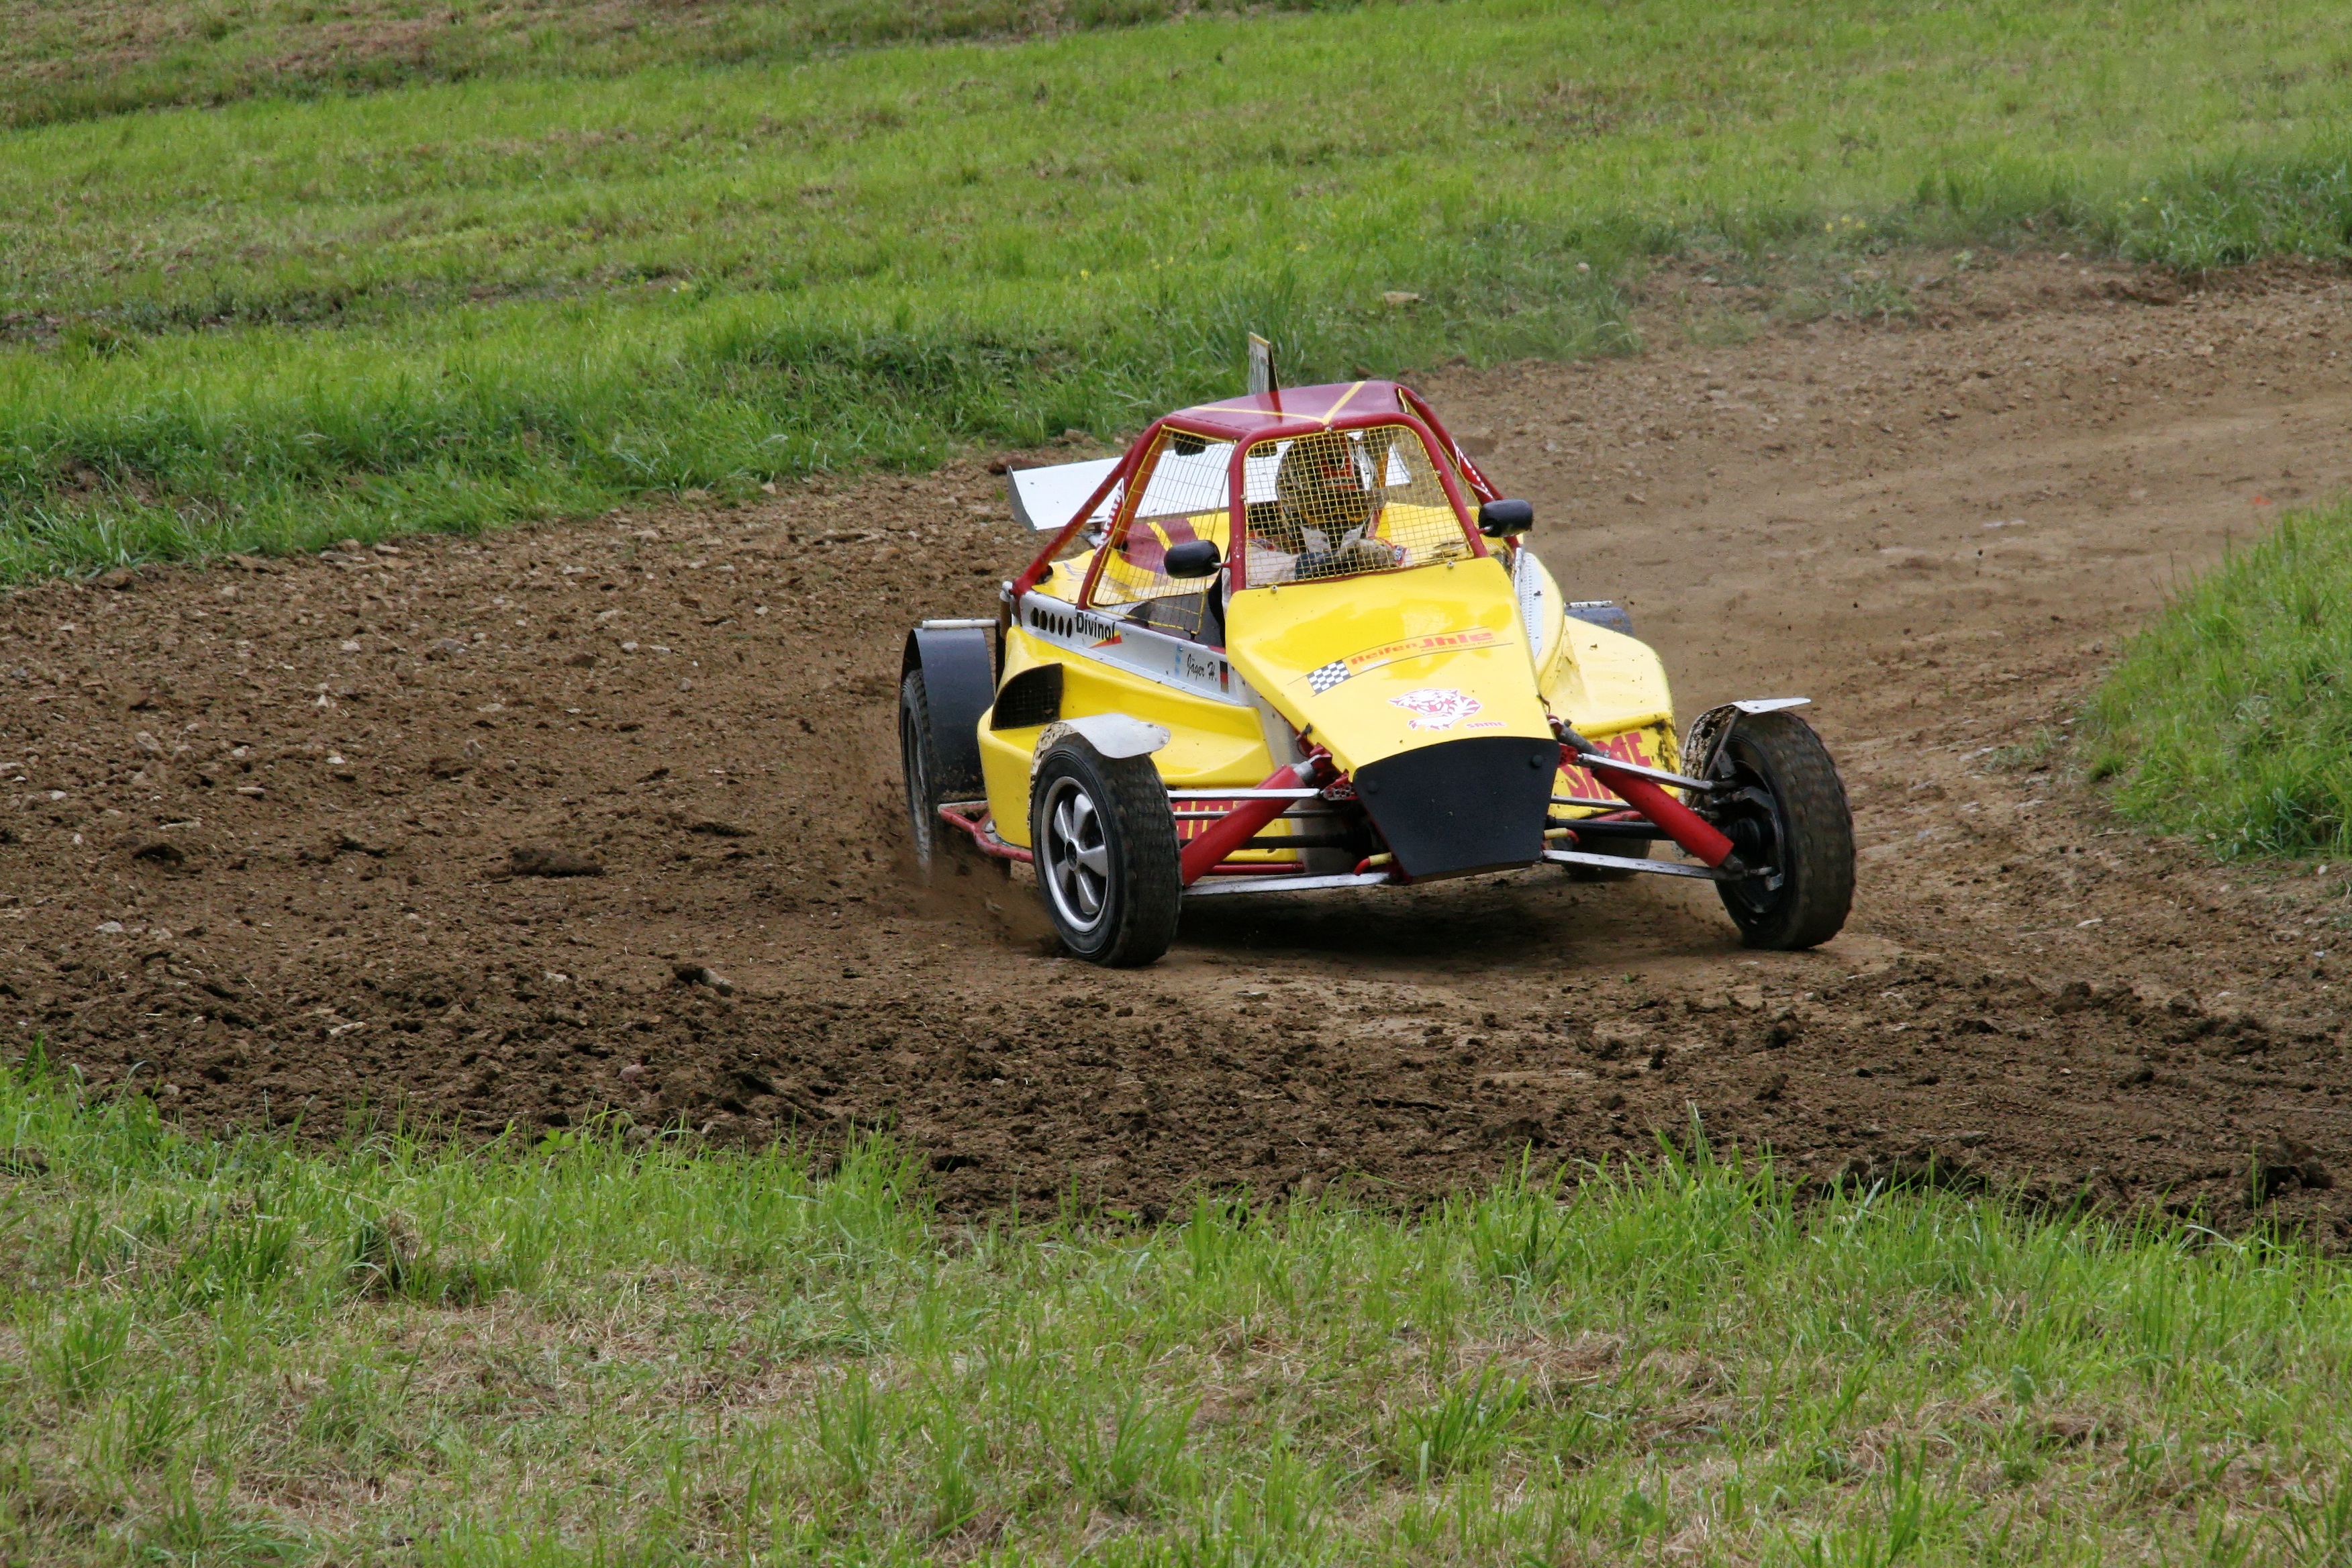
car, vehicle, soil, speed, automotive, sports car, race, sports, racing, race track, rally, motorsport, racing car, car racing, auto racing, autocross, off roading, stock car racing, dirt track racing, off road racing